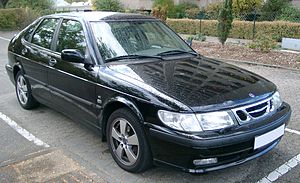
Saab 9-3 / Første generation (1998−2003)
Saab 9-3 er en personbilsmodel fra Saab Automobile introduceret i 1998. På grund af Saabs konkurs indstilledes produktionen i december 2011. Fra efteråret 2013 genoptages produktionen.